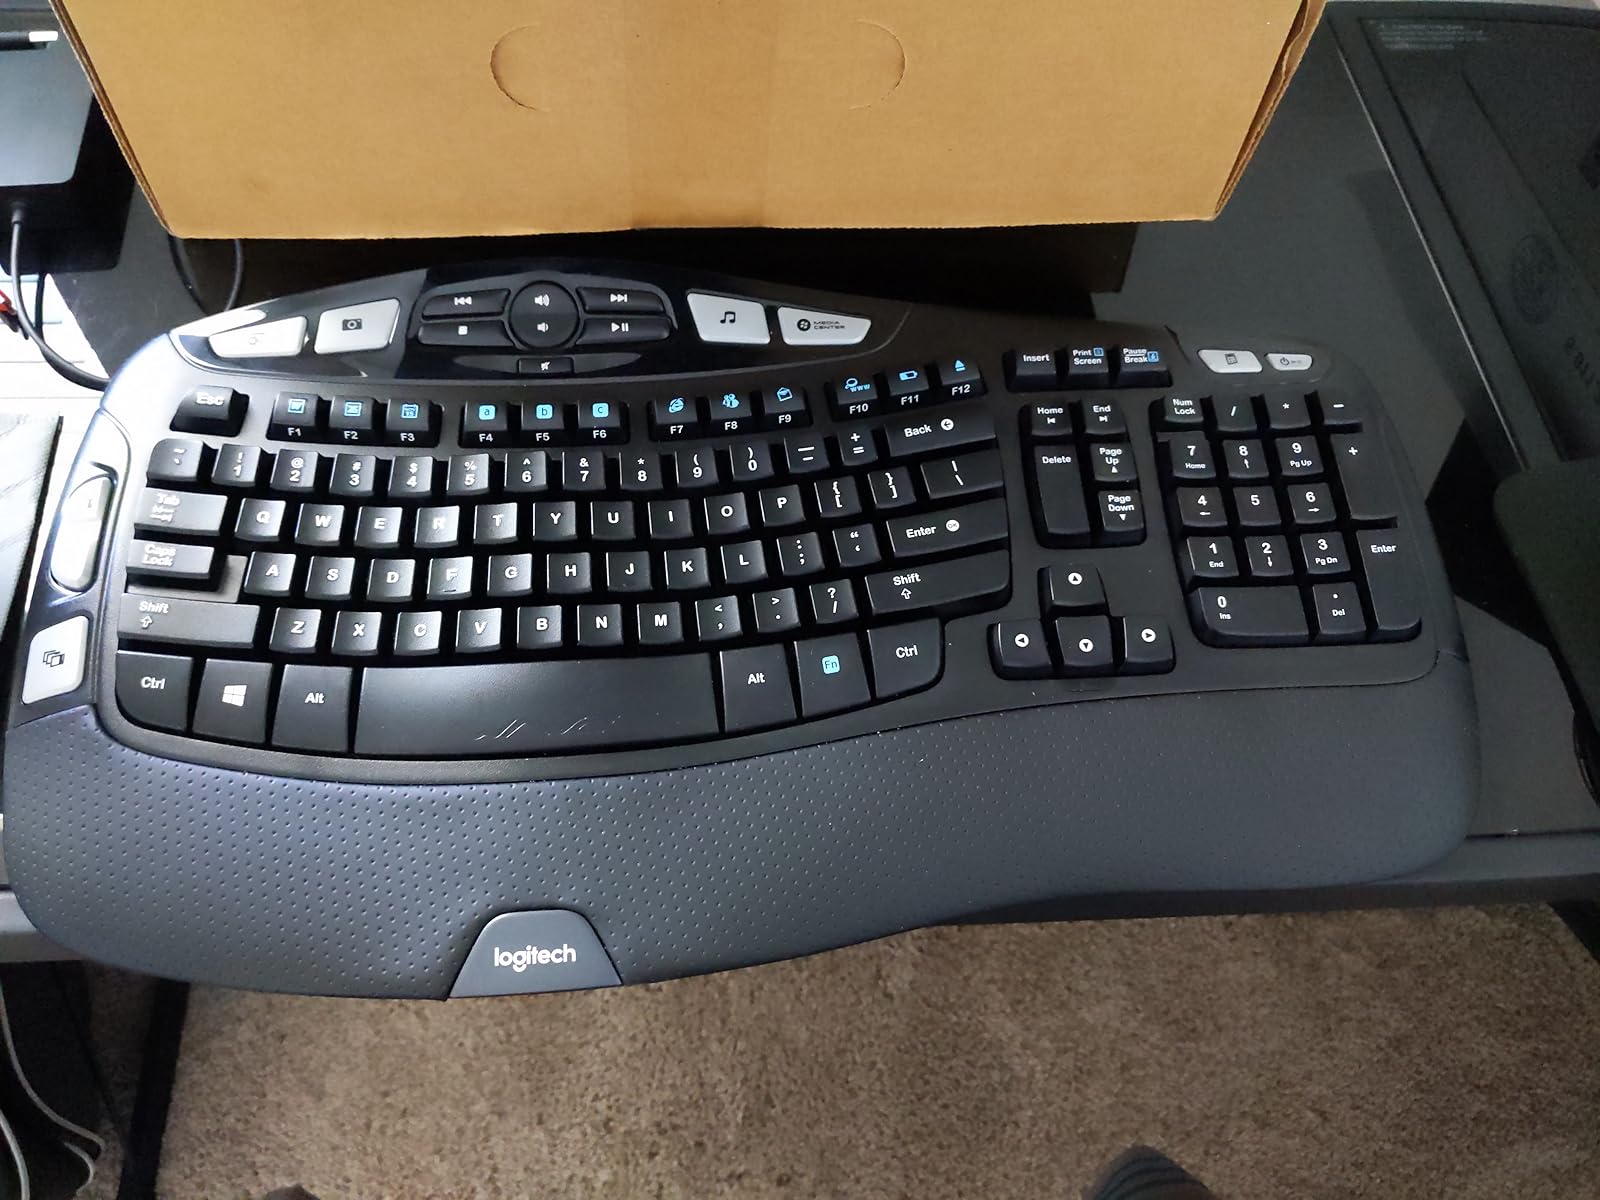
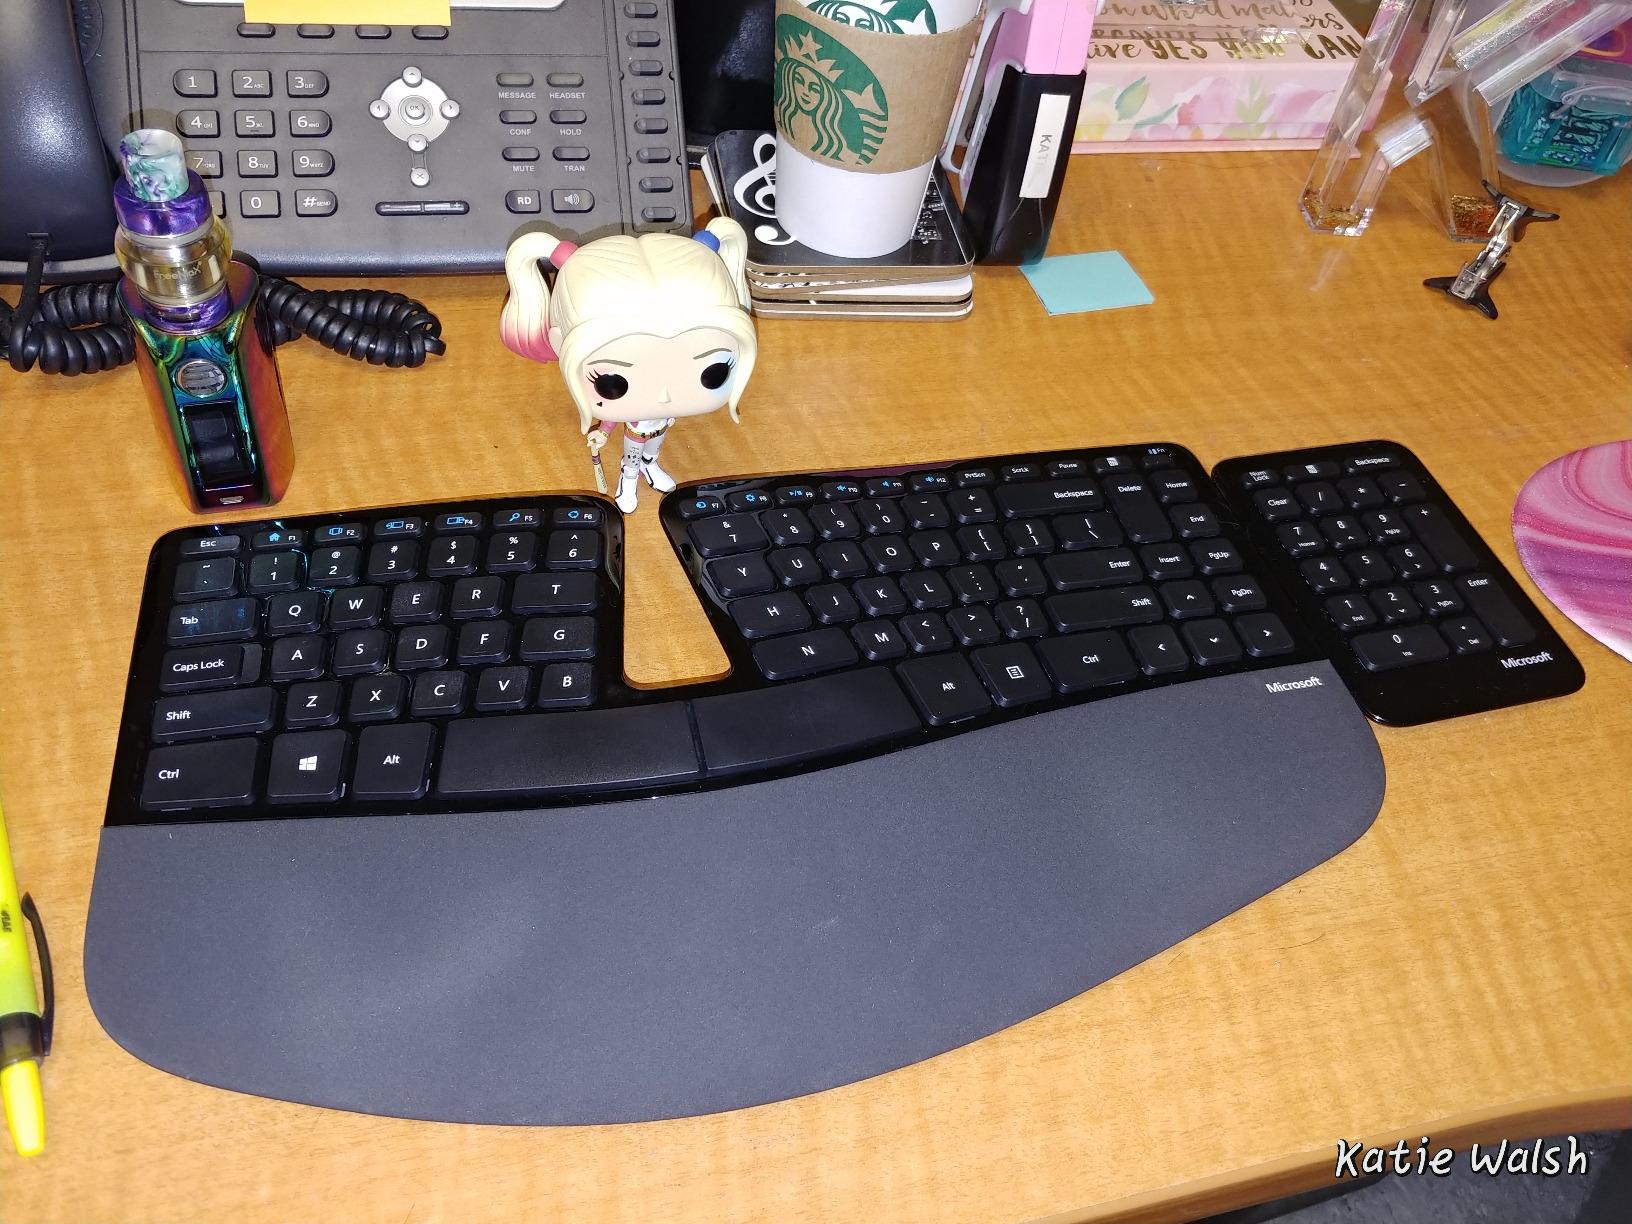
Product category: keyboard
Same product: no